Los Brincos

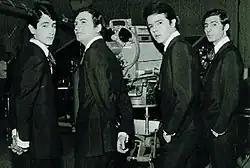

Los Brincos (the Jumps) were one of the most successful Spanish rock bands of the 1960s, and were sometimes called the "Spanish Beatles".